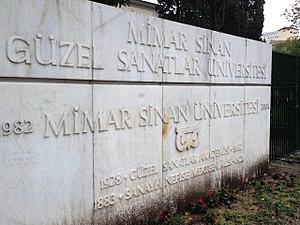
L’université des beaux-arts Mimar-Sinan est une université d'État turque, consacrée aux beaux-arts. Elle est située dans le quartier de Fındıklı à Istanbul, Turquie.